SuicideGirls

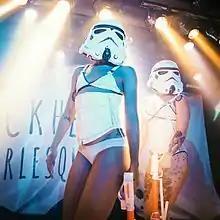
Suicide Girls Blackheart Burlesque dancers performing the "Star Wars" number

SuicideGirls have published four books since 2004, all featuring a variety of photos from the website and interviews with Suicide Girls.